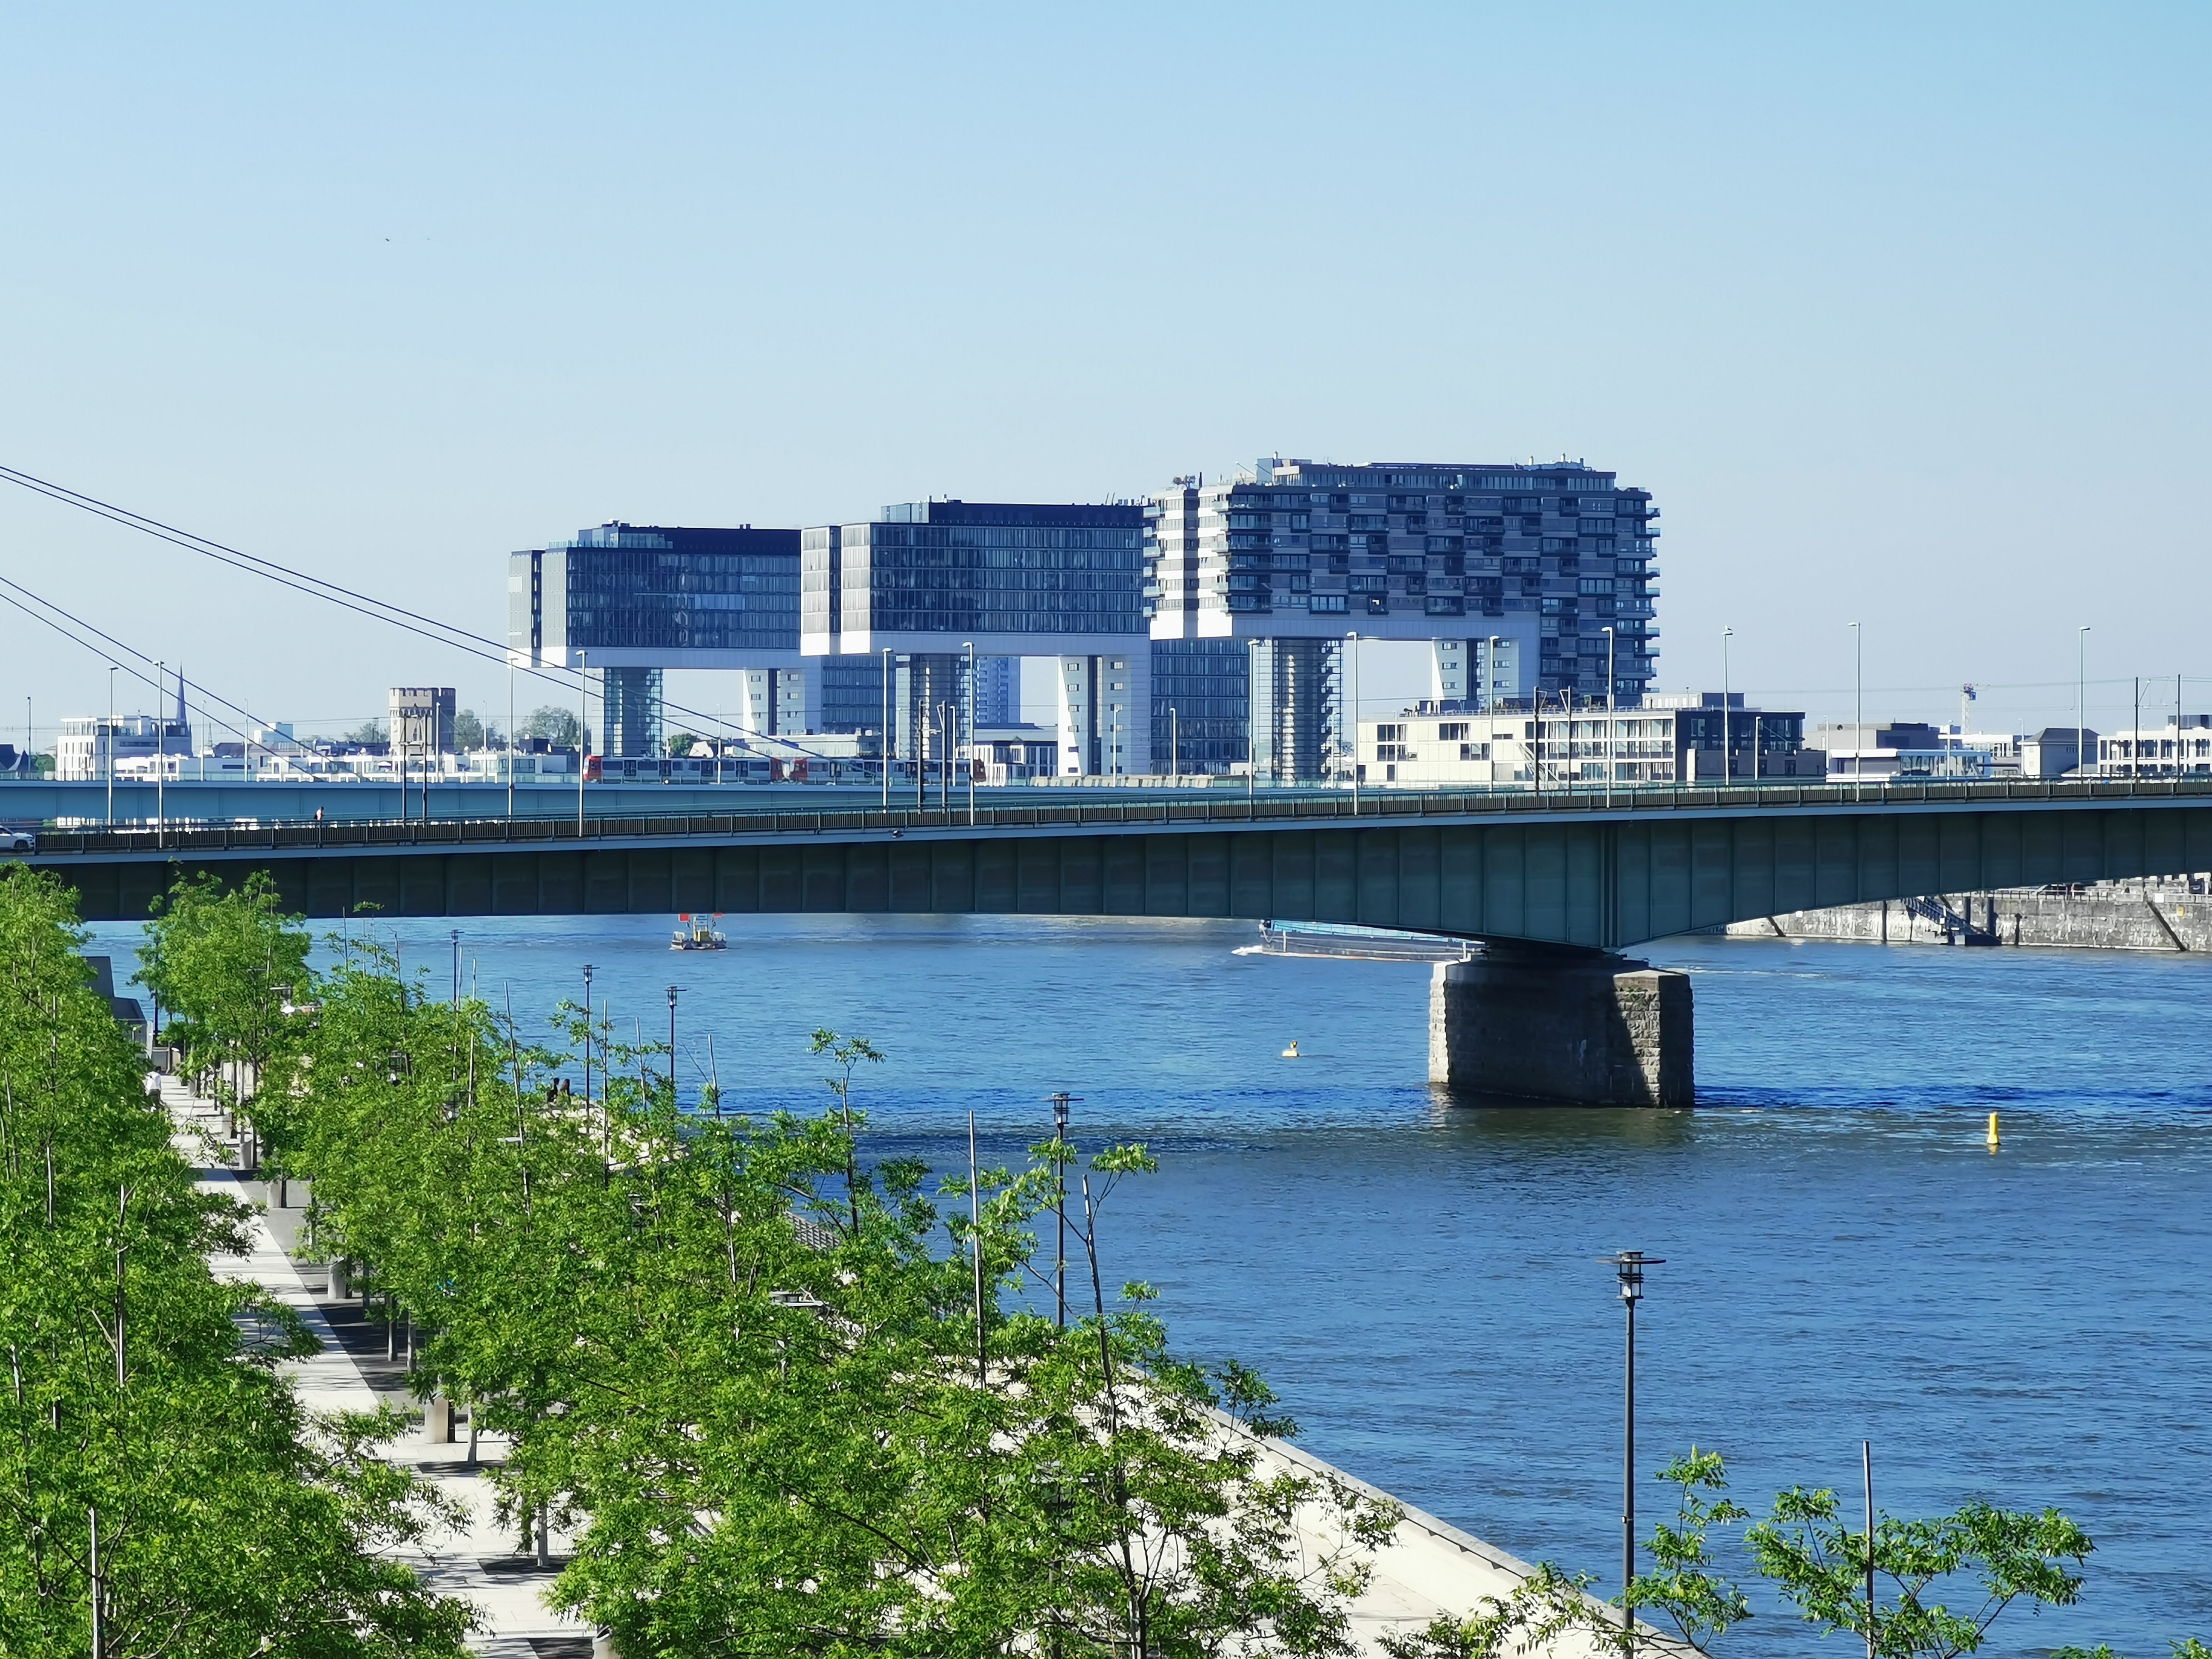
city, cologne, river, bridge, kranhaus, water, sky, plant, building, architecture, lake, girder bridge, house, landmark, street light, concrete bridge, tower block, urban area, beam bridge, box girder bridge, overpass, fixed link, reservoir, channel, urban design, horizon, skyscraper, nonbuilding structure, road, reflection, viaduct, sea, Segmental bridge, ocean, cityscape, condominium, tree, skyline, pier